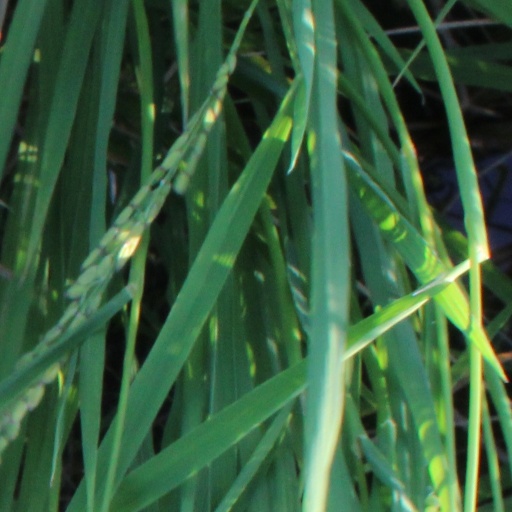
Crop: rice